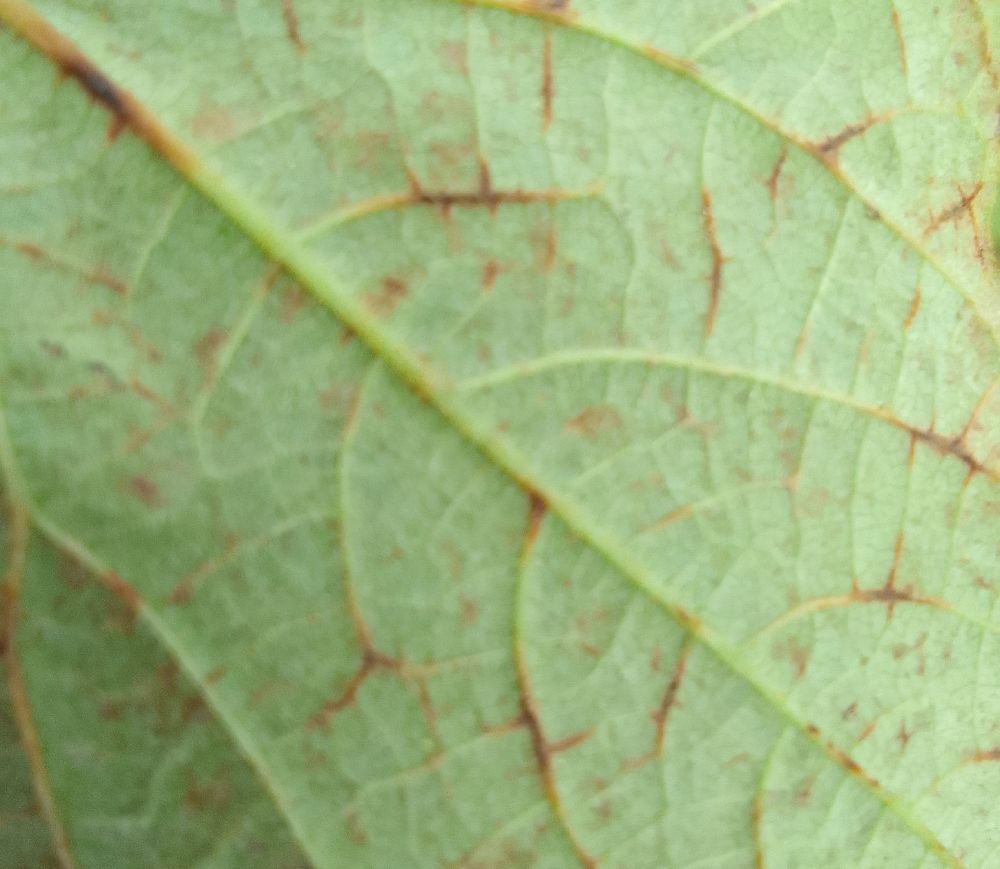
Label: anthracnose